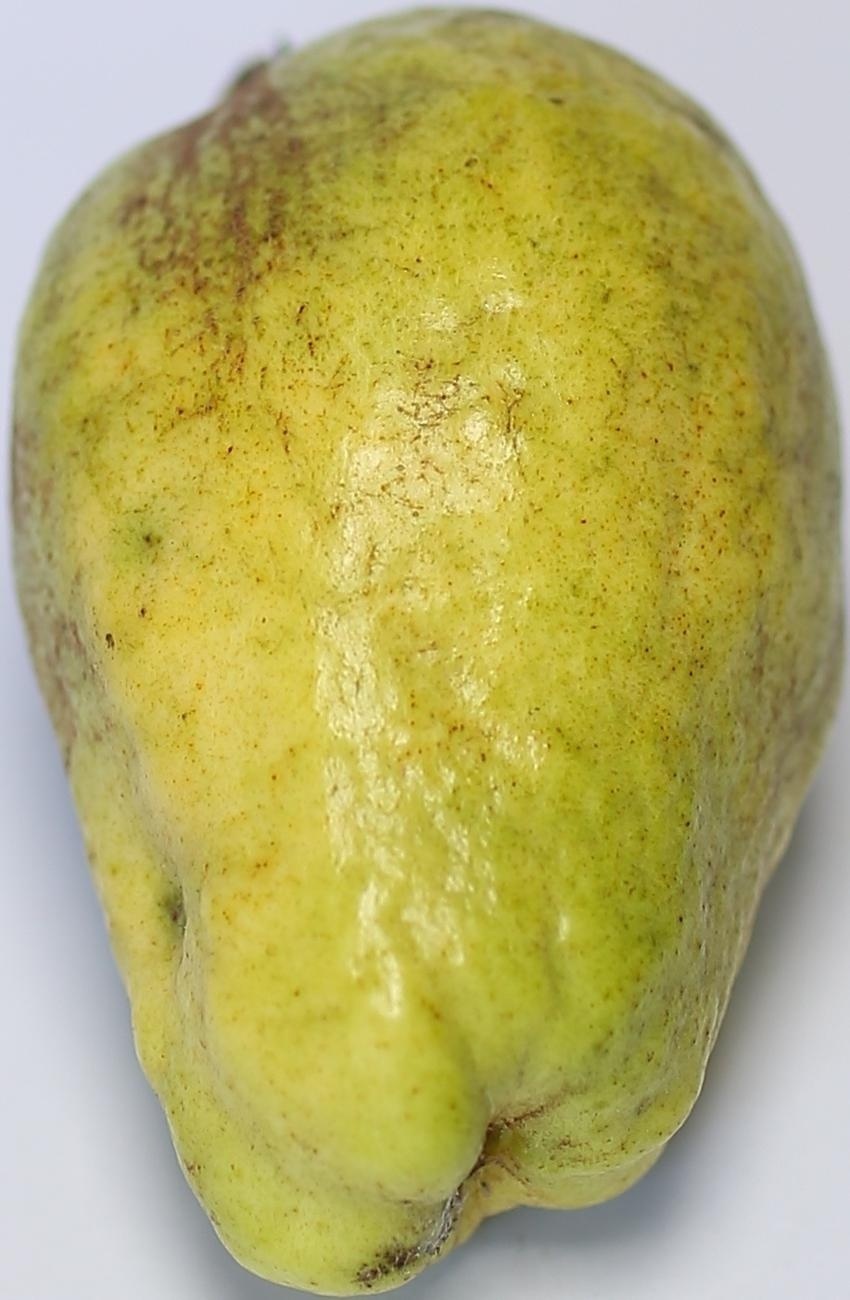
Maturity: mature-green
Variety: thadhrami